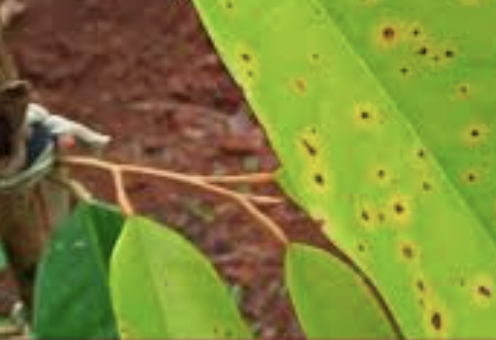
Label: canker_disease